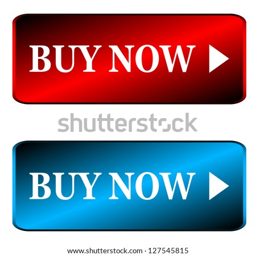
buy now icons in unique design on a white background